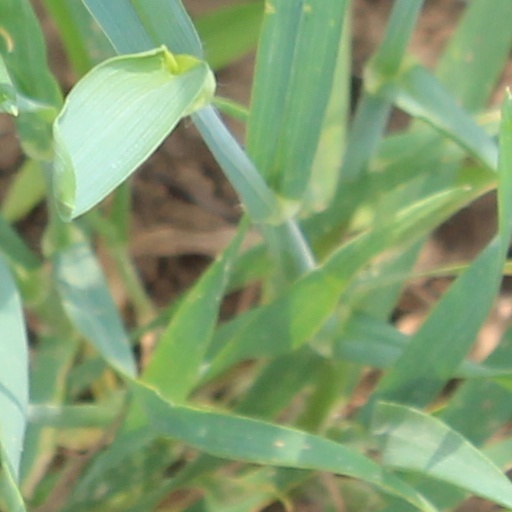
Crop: wheat